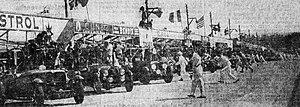
Départ des 24 heures du Mans 1933.
Les 24 Heures du Mans 1933 sont la 11ᵉ édition de l'épreuve et se déroulent les 17 et 18 juin 1933 sur le circuit de la Sarthe.